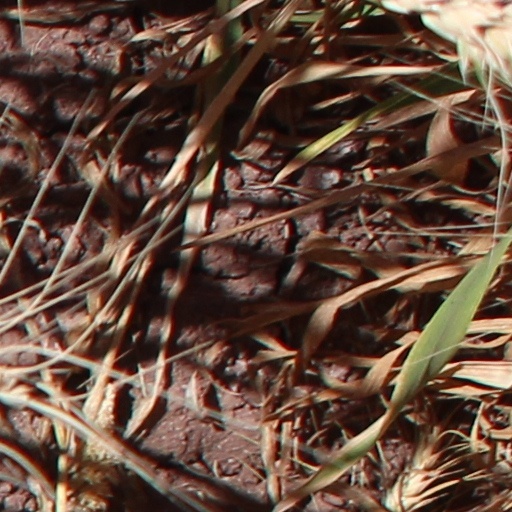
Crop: wheat